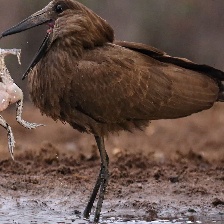
Species: HAMERKOP
Scientific name: SCOPUS UMBRETTA